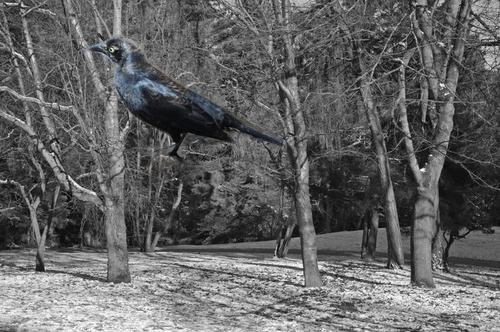
Bird species: Rusty_Blackbird
Bird type: landbird
Background: land